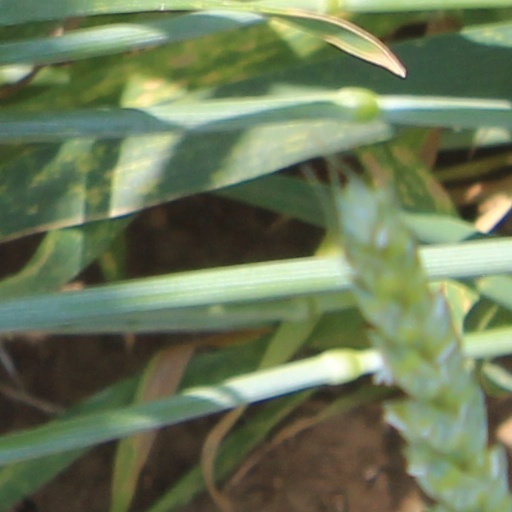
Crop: wheat